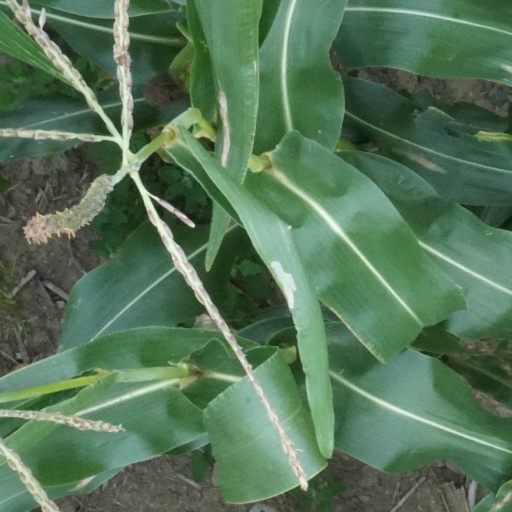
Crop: maize; corn